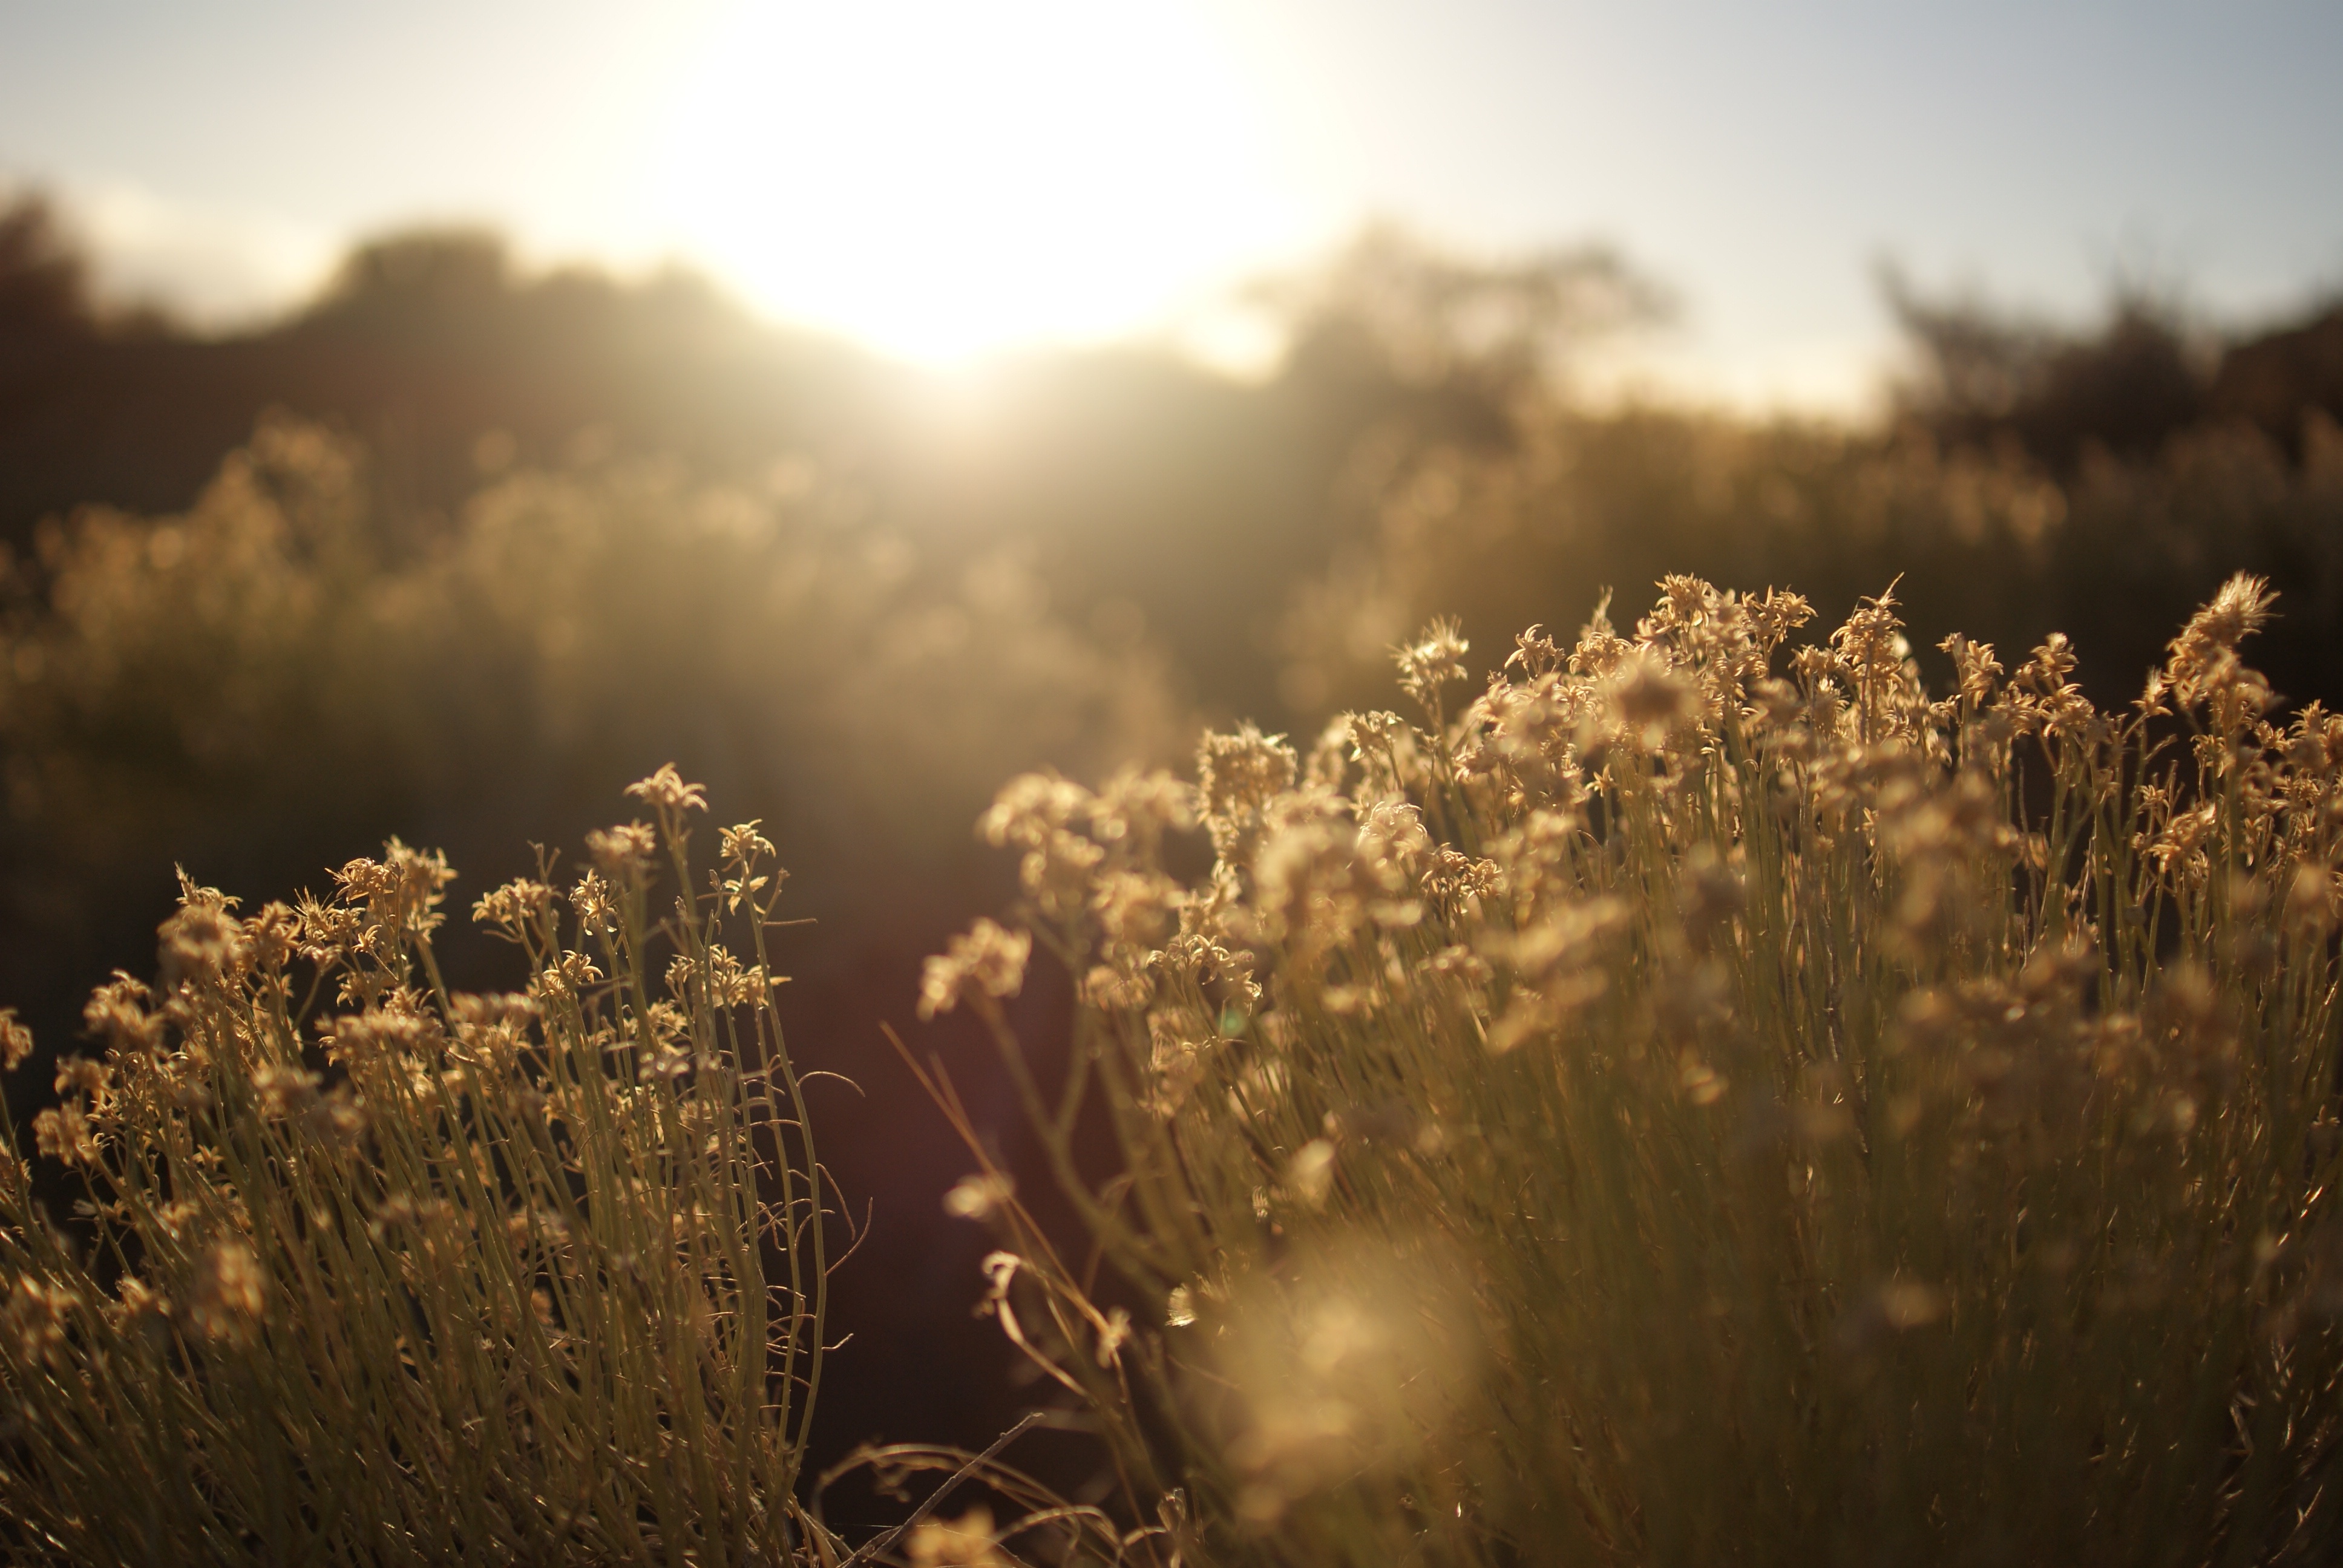
tree, nature, grass, horizon, mountain, light, cloud, plant, sky, sun, sunrise, sunset, field, photography, sunlight, morning, leaf, flower, dawn, dusk, evening, reflection, autumn, season, macro photography, atmospheric phenomenon, grass family